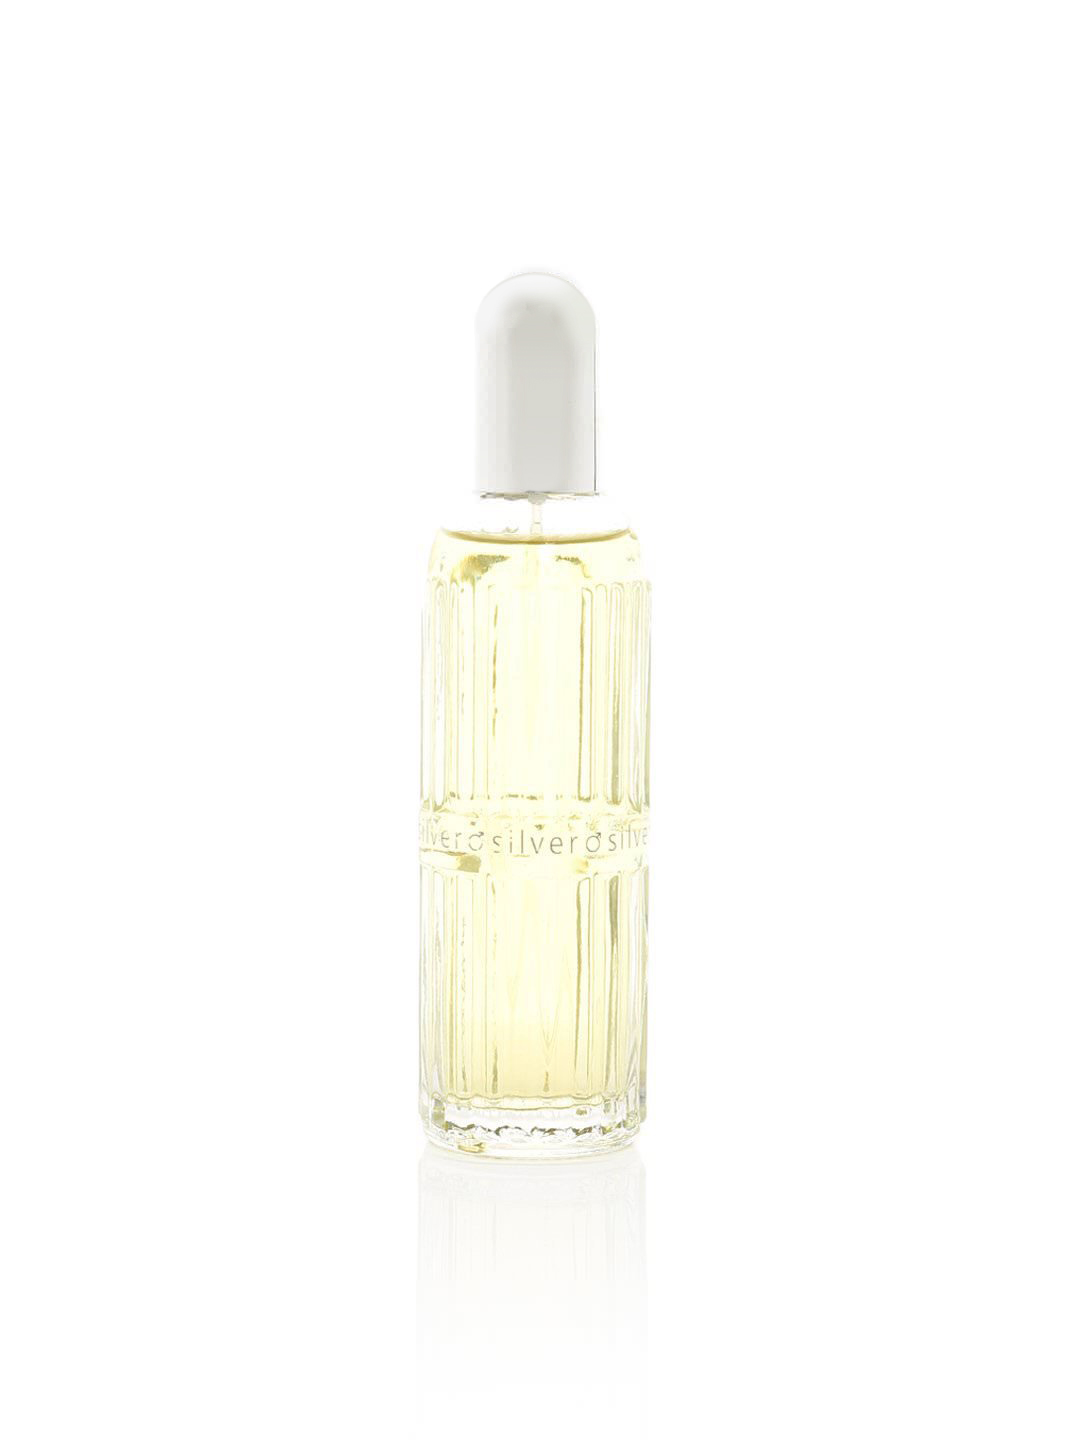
Colour me Men Silver Perfume
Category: Personal Care / Fragrance / Perfume and Body Mist
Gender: Men
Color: Silver
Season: Spring 2017
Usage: Casual